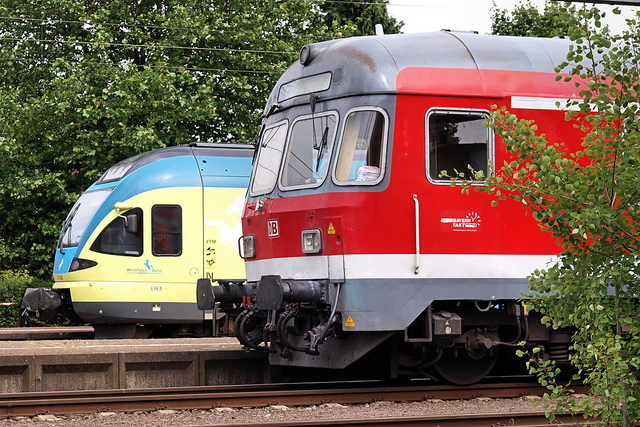
two trains on train tracks next to each other

A red train and a blue/yellow train, stopped, next to each other.